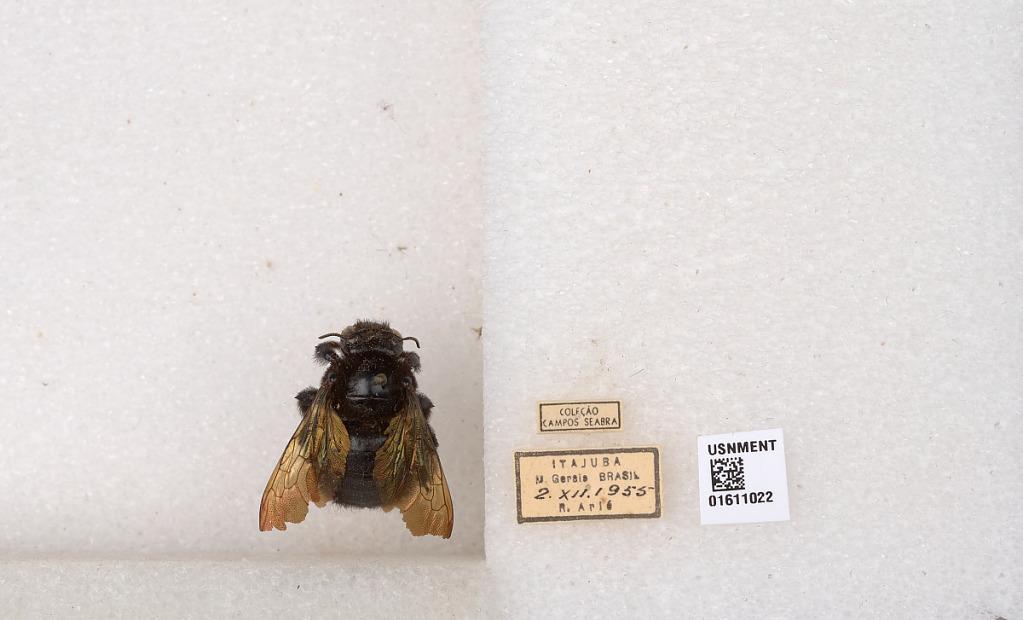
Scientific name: Xylocopa
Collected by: R. Arie
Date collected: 1955-12-2
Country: Brazil
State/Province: Minas Gerais
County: Itajuba
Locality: Itajuba